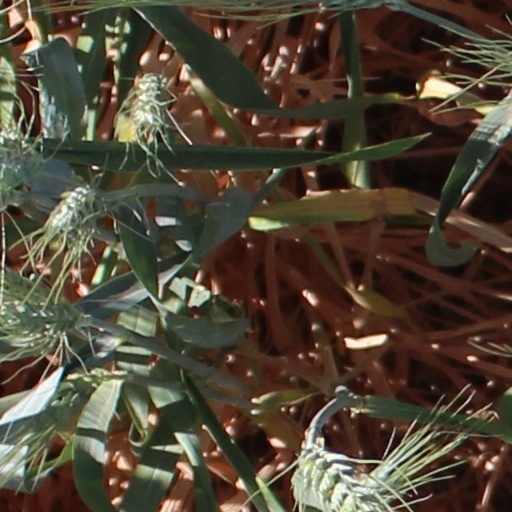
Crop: wheat